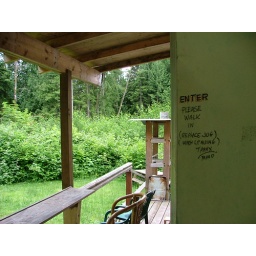
Behind that door there was a microwave on the porch, just in case you couldn't wait.